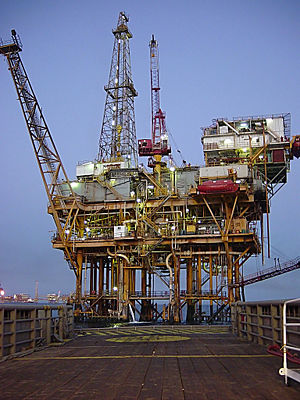
Olie
En olieboreplatform i den Mexicanske Golf.
Olie var tidligere ensbetydende med planteolier af forskellig slags. Da man fandt oliekilder i jorden, kom produkterne derfra til at hedde "jordolie" eller "stenolie" for at kunne adskilles fra de gammelkendte planteprodukter. Massefylden på olie er mellem 0,65 og 1,02, oftest mellem 0,82 og 0,94.